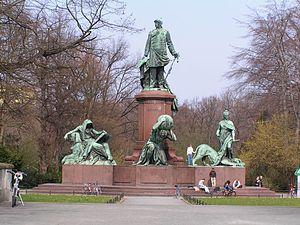
Les monuments représentant Otto von Bismarck, principal acteur de l'unification allemande, chancelier prussien et 1ᵉʳ chancelier de l'Empire allemand, sont particulièrement nombreux dans le monde germanique. Cela va de simples plaques commémoratives, à des monuments comportant plusieurs statues, comme le monument national Bismarck de Berlin. Ce type de monuments est très répandu, seul les monuments en l'honneur des guerres dites d'unification : guerre des duchés de 1864, guerre austro-prussienne et la guerre franco-allemande de 1870 et ceux représentant l'empereur Guillaume Iᵉʳ sont plus nombreux. Les monuments en l'honneur de Bismarck sont des signes visibles du véritable culte qui a entouré le chancelier pendant la période de l'empire allemand.